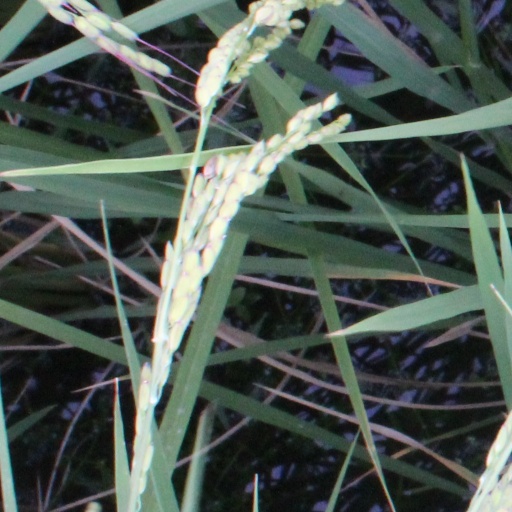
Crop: rice